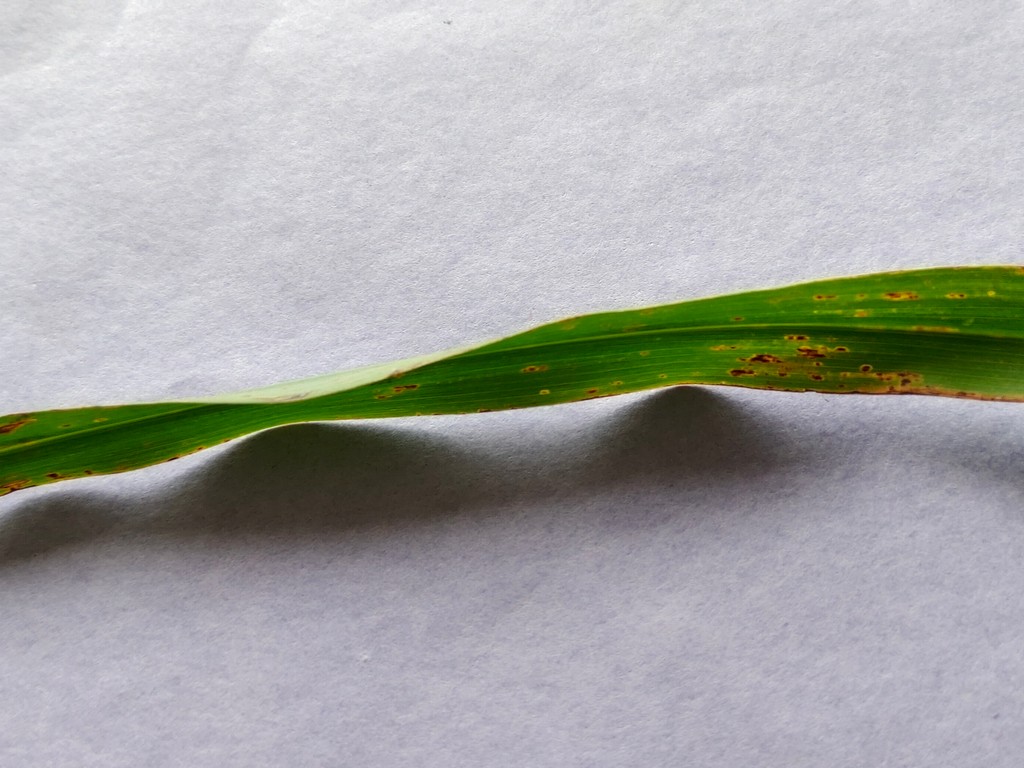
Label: Unhealthy